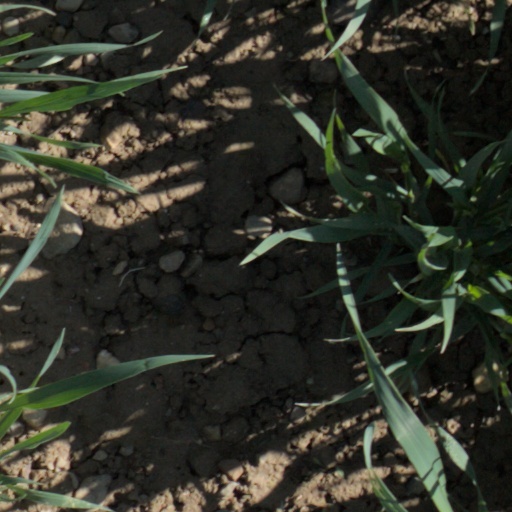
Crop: wheat